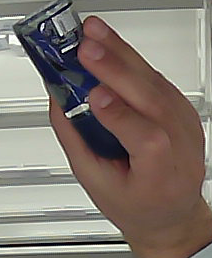
Product: nivea_rollon